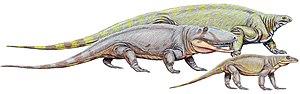
Le mot pélycosaure, pélycosauriens ou Pelycosauria, autrefois considéré taxonomiquement comme un ordre, désigne maintenant un groupe informel éteint et paraphylétique de synapsides qui regroupe des représentants basals ayant vécu durant le Carbonifère et le Permien. Ce terme est aujourd'hui utilisé pour désigner vulgairement tous les synapsides à l'exception des thérapsides et de leurs descendants.